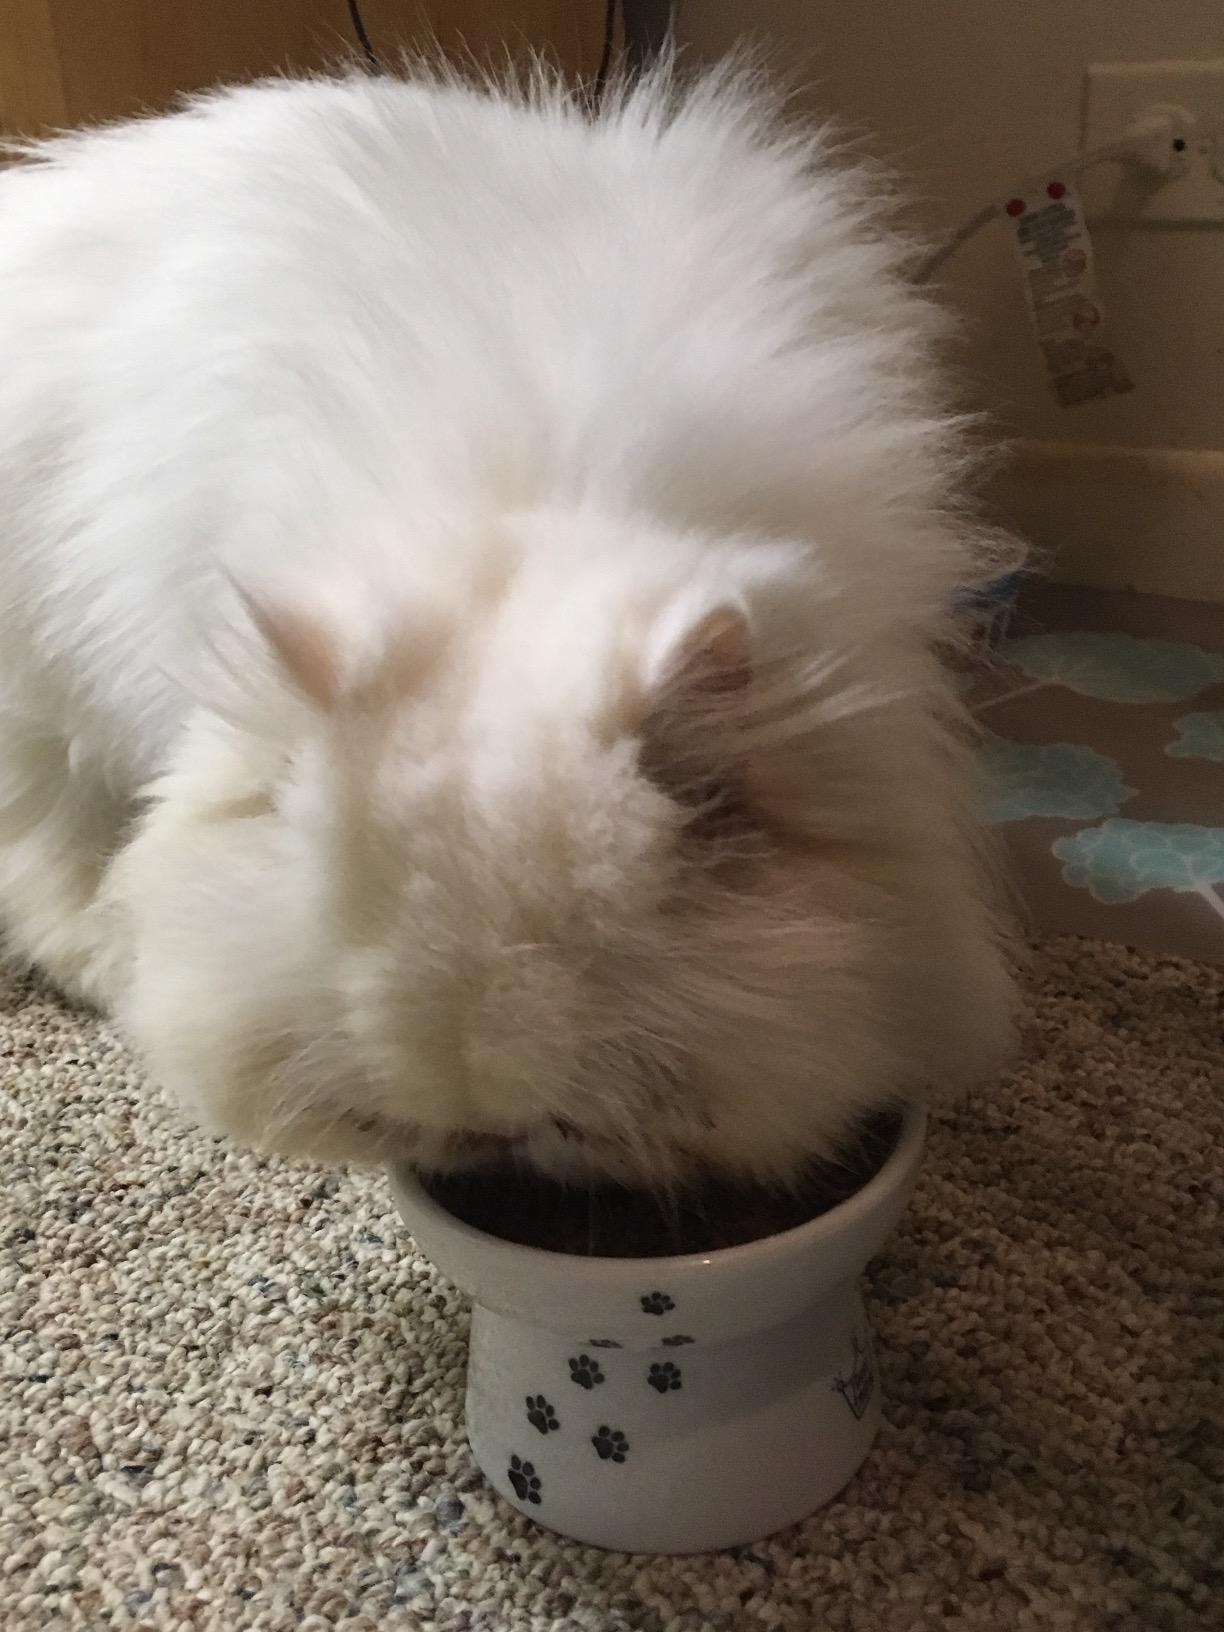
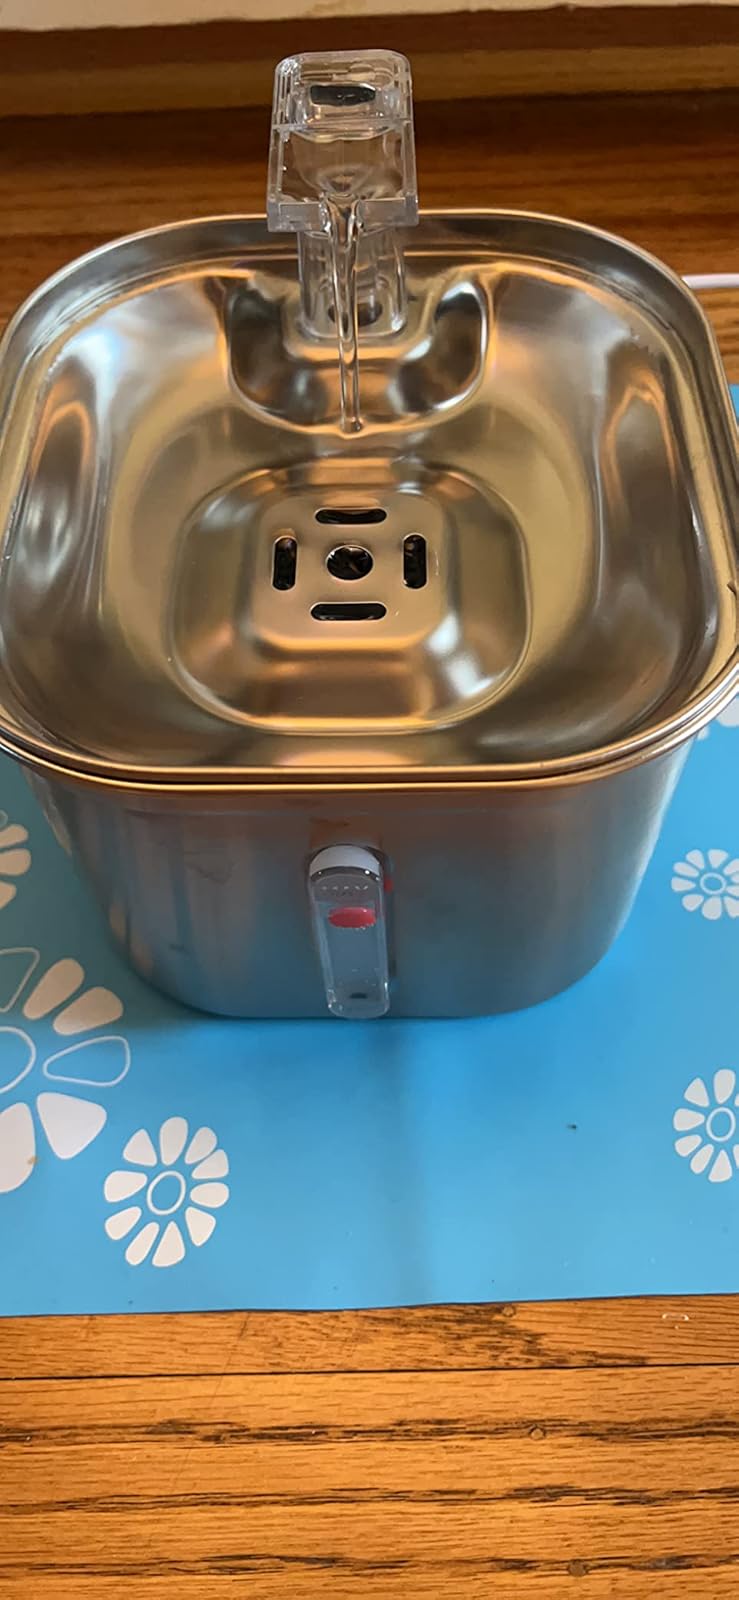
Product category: items_bowl
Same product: no